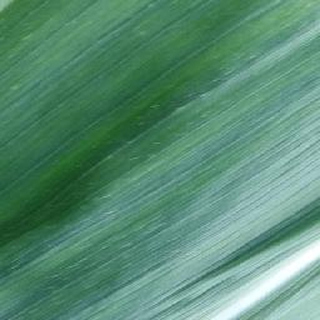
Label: healthy_corn